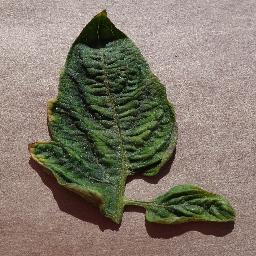
Label: Tomato___Tomato_Yellow_Leaf_Curl_Virus